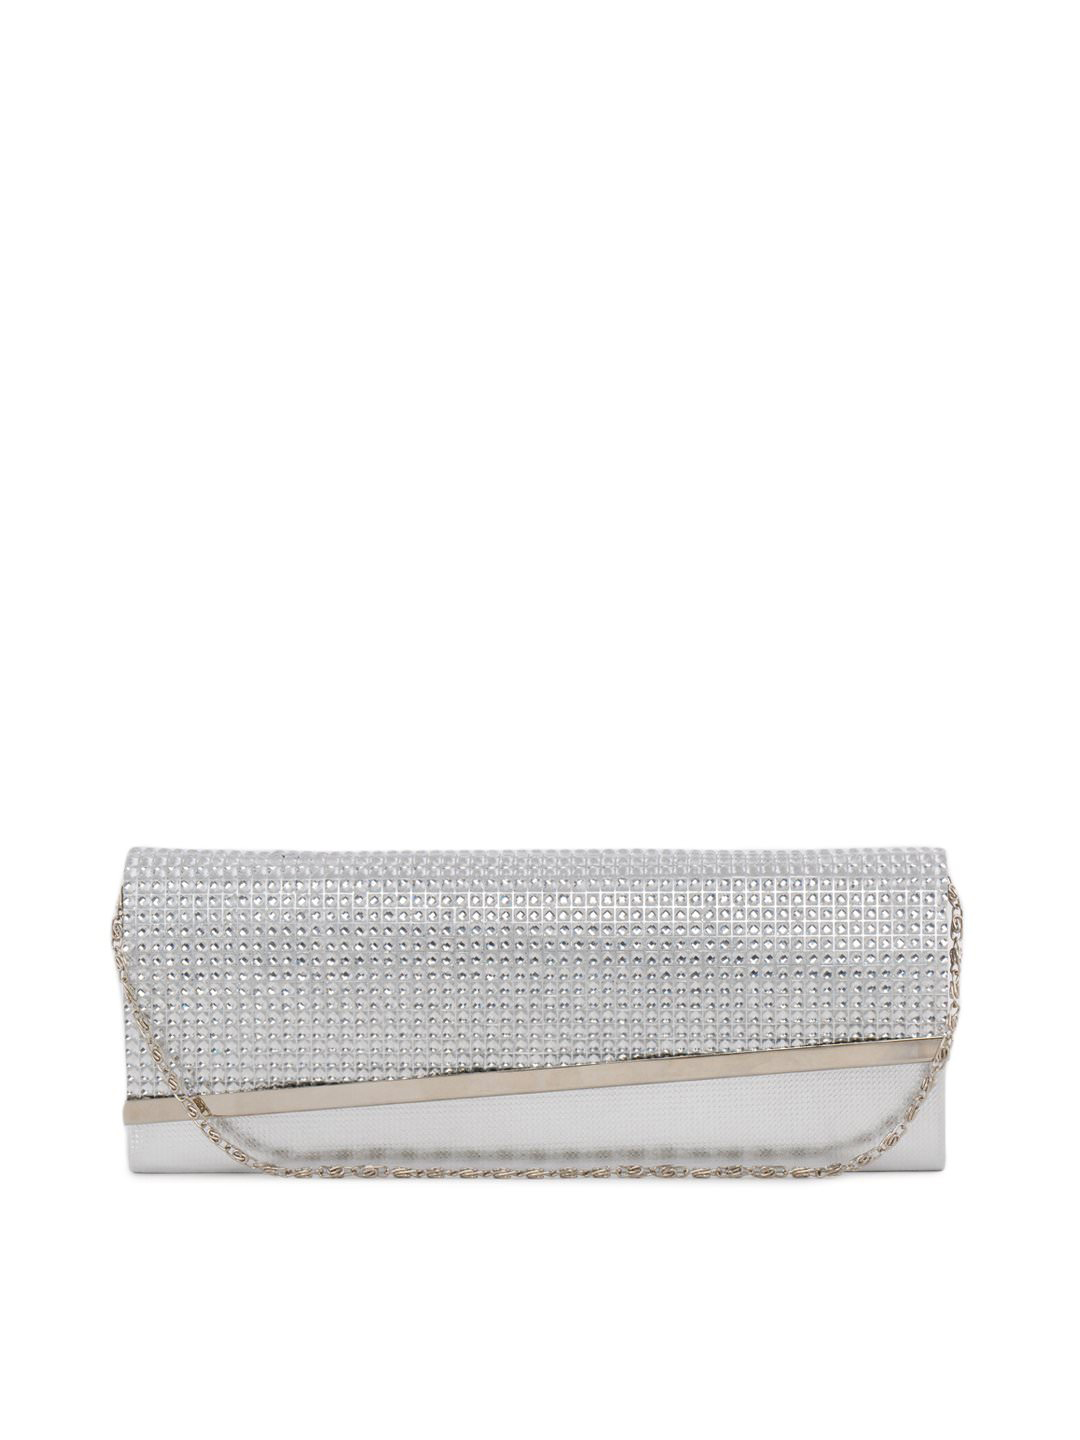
Lino Perros Women Gems Silver Clutch
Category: Accessories / Bags / Clutches
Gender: Women
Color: Silver
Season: Winter 2015
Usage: Casual